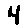
Label: 4